List of Chengdu J-7 variants

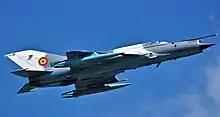
Romanian Air Force MiG-21 LanceR in 2012

In the 1990s, export of the F-7 series had significantly dropped from its peak in the 1980s when China failed to secure any new orders in the decade. However, China was successful in completing two deals for MiG-21 and F-7 upgrades by Israeli Elbit Systems as its subcontractor, and experience gained from these subcontracting jobs enabled China to develop more capable J-7 models later.